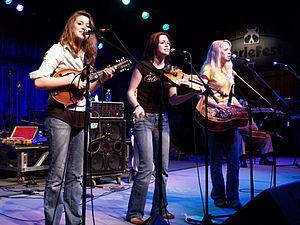
The Lovell Sisters est un trio de musique acoustique américain reconnu, entre autres, pour ses larges parties instrumentales. Pendant ses cinq ans d'existence, le groupe s'est organisé autour de trois membres permanents - Jessica, Megan et Rebecca, les trois sœurs Lovell. Bien que le groupe ait été manifestement influencé par le bluegrass, les sœurs Lovell ont souvent décrit leur musique comme étant de l'acoustique progressif.